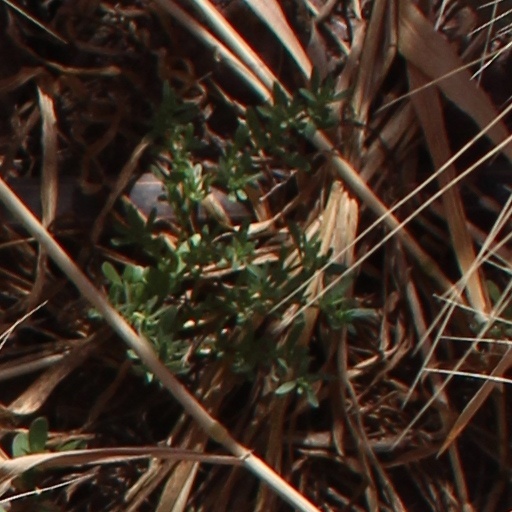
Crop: wheat